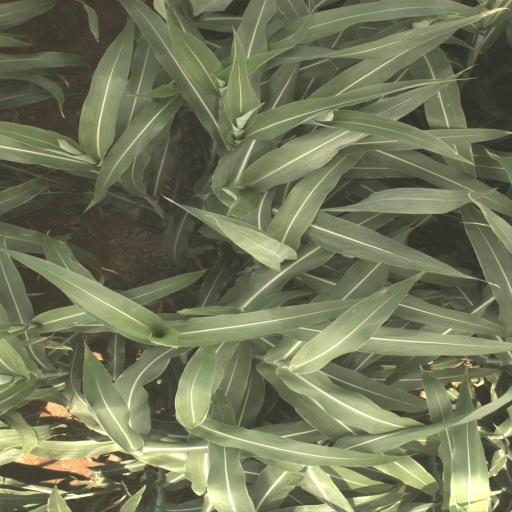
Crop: sorghum